Palia de la Orăștie

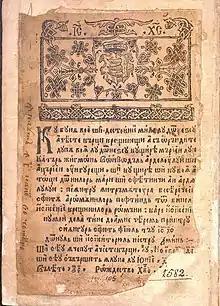
Front page with the emblem of the Báthory family

Palia de la Orăștie is the first known translation of the Pentateuch in Romanian. The book was printed in 1582 in the town of Orăștie, then a local center of reformation within the Principality of Transylvania, under the patronage of Stephen Báthory.